Let's Dance (David Bowie album)

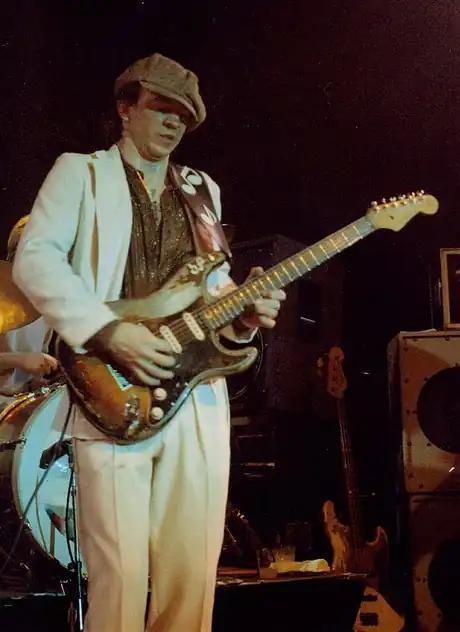
Blues guitarist Stevie Ray Vaughan (pictured in 1983) plays lead guitar on the record.

At the 1982 Montreux Jazz Festival in Switzerland, Bowie saw Stevie Ray Vaughan play guitar. At the time, Vaughan was an unknown 28-year-old blues guitarist from Texas; his debut album with his band Double Trouble was still unreleased. After Vaughan's performance, Bowie was so impressed that he tracked him down months later to get him to play lead guitar on the album. Rodgers was initially unimpressed with Vaughan, believing he sounded like American blues guitarist Albert King. Bowie however felt Vaughan was different, saying "he's got a whole other thing going on." Vaughan recorded his guitar overdubs towards the end of the sessions. According to author Paul Trynka, he used an old Fender Stratocaster plugged into an old Fender amplifier, "all the tone coming from the player". In a contemporary interview, Vaughan described the recording sessions: "Bowie is real easy to work with. He knows what he's doing in the studio and he doesn't mess around... He'd give his opinion on the stuff he liked and the stuff that needed work. Almost everything was cut in one or two takes. I think there was only one thing that needed three takes." According to Vaughan's biographers Joe Patoski and Bill Crawford, Vaughan played on six of the album's eight songs. In the biography "Strange Fascination", Buckley found Vaughan to be a "bizarre" choice for lead guitarist, as at the time, he was "about as far away from Robert Fripp and Adrian Belew as you could get". Bowie and Rodgers praised Vaughan's work on the album, with the latter becoming one of Vaughan's closest friends after the sessions.